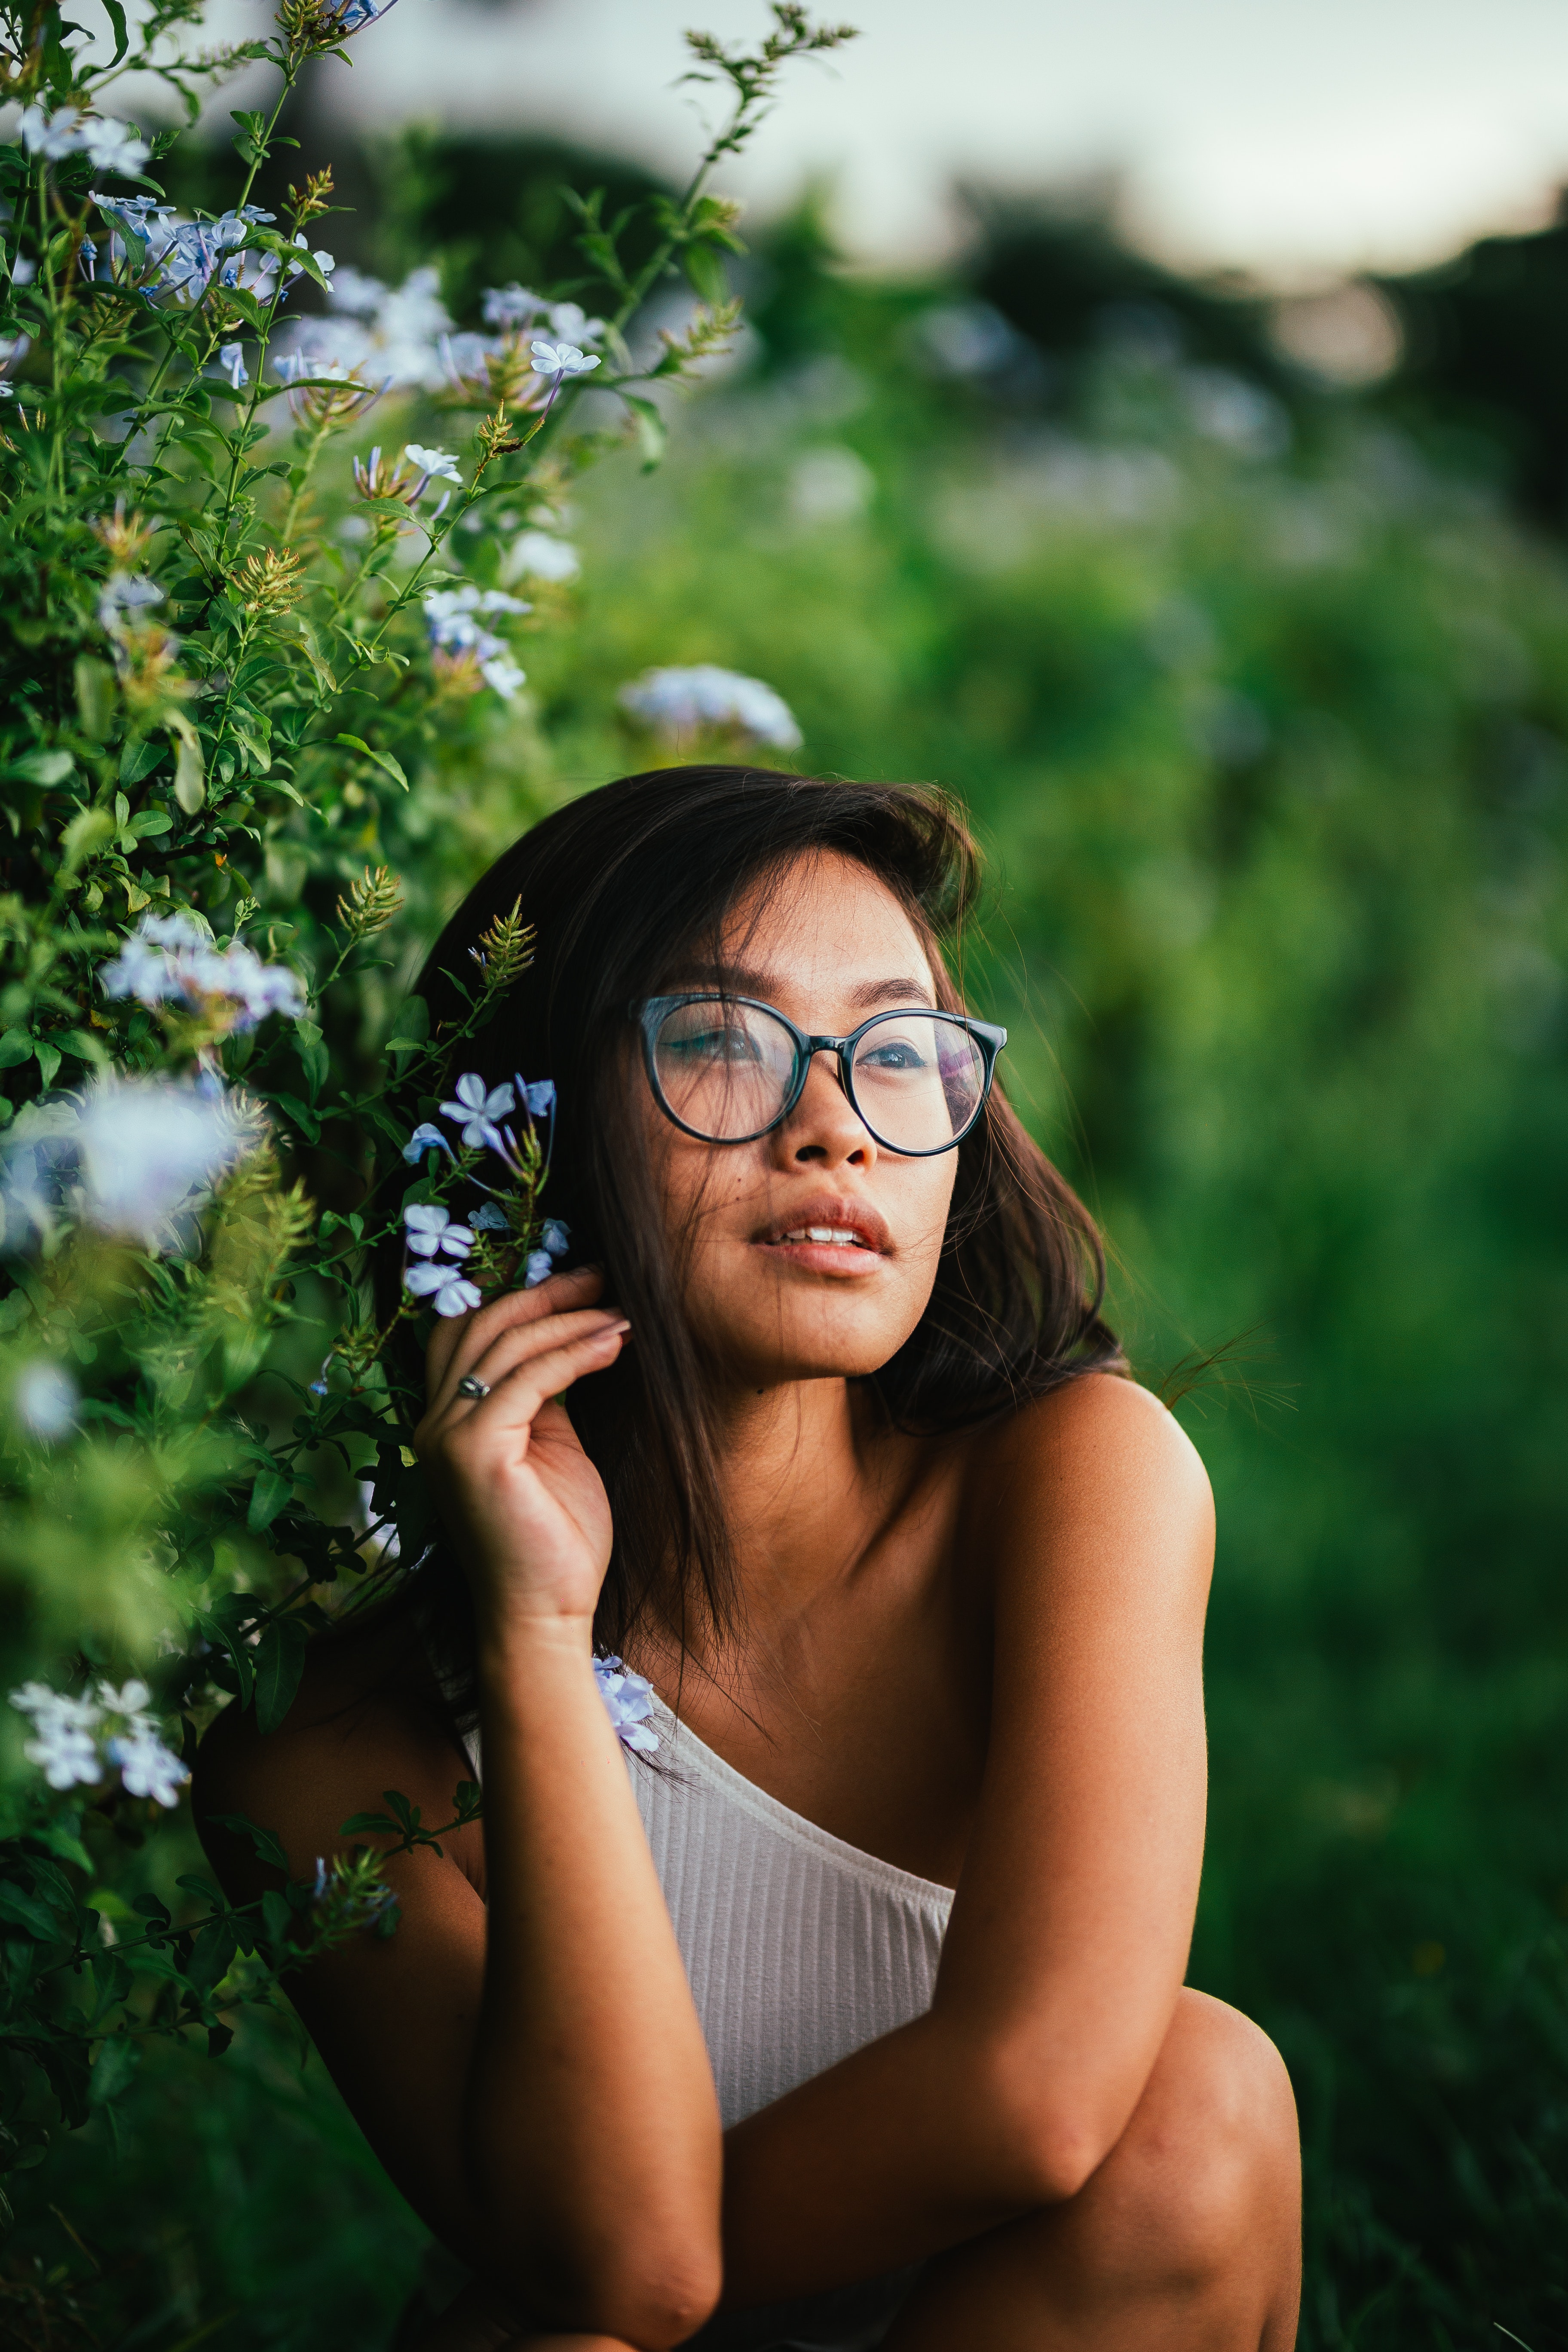
People in nature, glasses, photograph, eyewear, lady, green, beauty, grass, tree, leaf, summer, shoulder, black hair, smile, botany, photography, sunlight, sitting, sunglasses, long hair, dress, spring, photo shoot, happy, brown hair, cool, plant, vision care, vacation, model, forest, flower, flash photography, fawn